Hassamu-Chūō Station

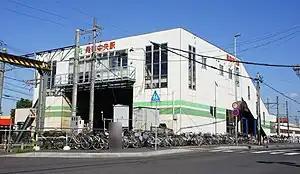
Station Building

is a railway station in Nishi-ku, Sapporo, Hokkaidō, Japan, operated by the Hokkaido Railway Company (JR Hokkaido). The station is numbered S04.